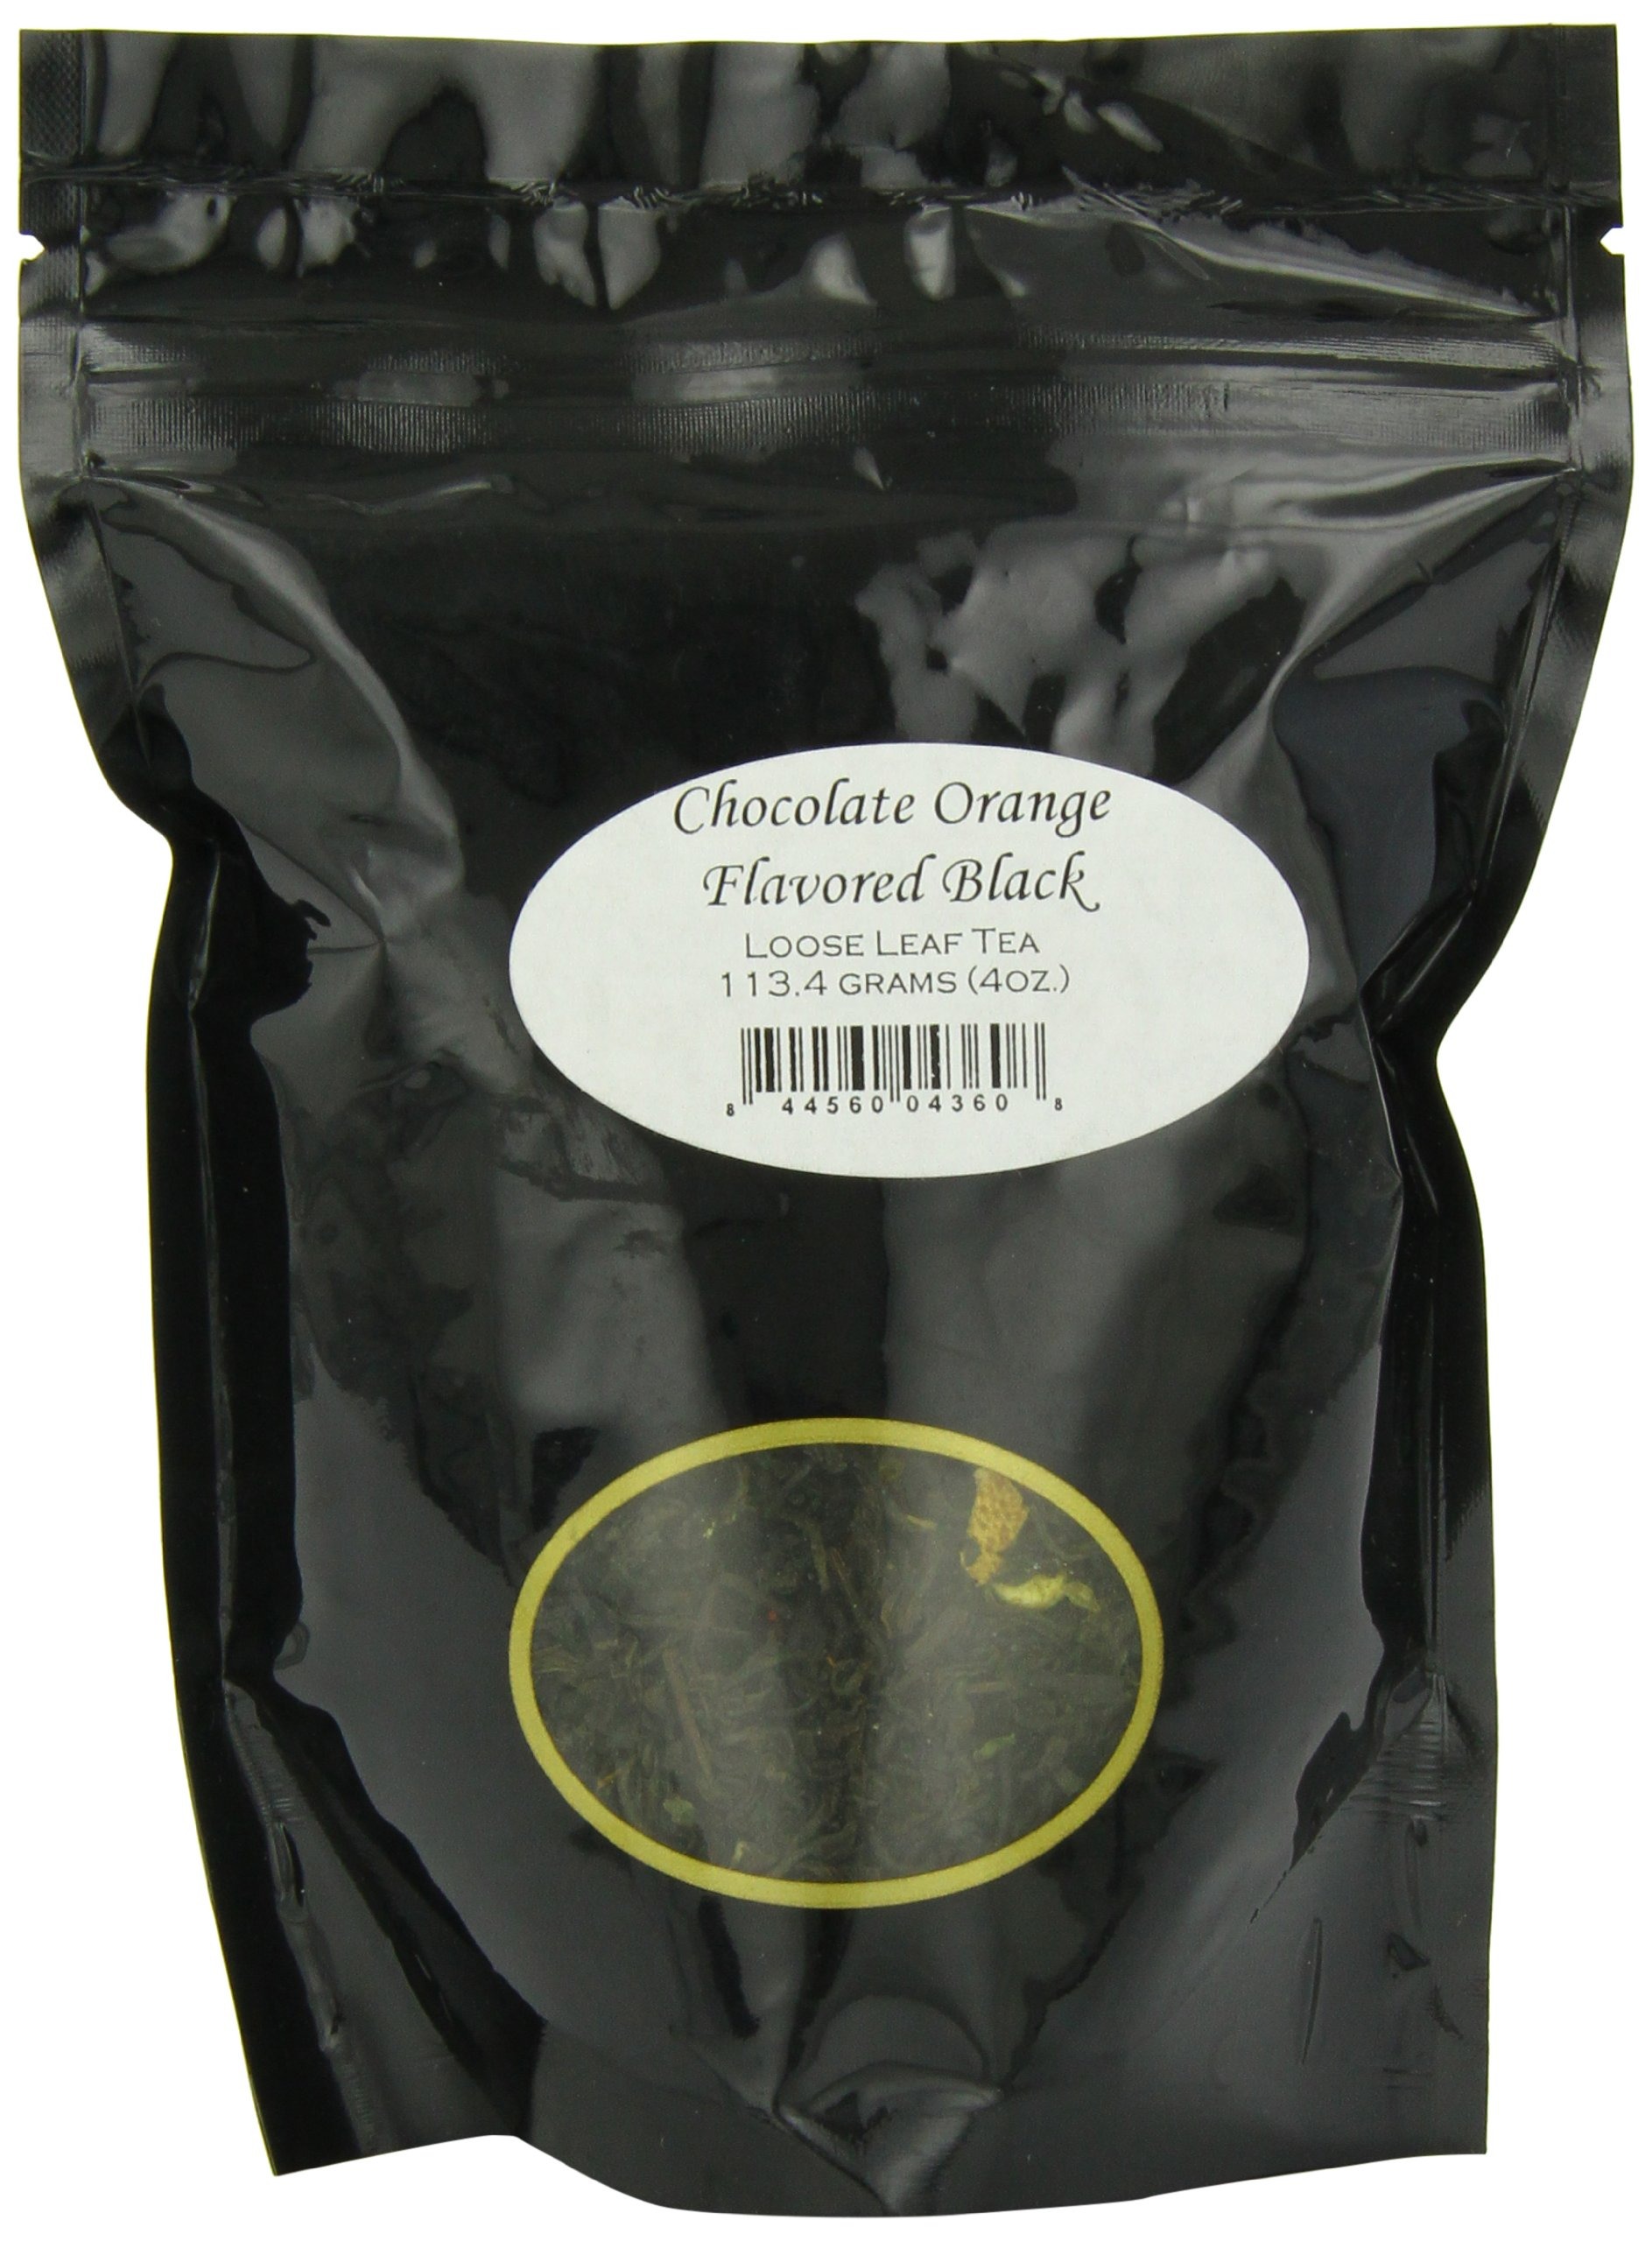
Item Name: English Tea Store Loose Leaf, Chocolate Orange Flavored Black Tea - 4oz, 4 Ounce
Bullet Point 1: Grown in Sri Lanka
Bullet Point 2: This decadent chocolate orange tea is created using natural flavors, along with luxury black tea and natural dried orange.
Bullet Point 3: For the best brew, we recommend our chocolate orange tea steep in water that has been brought to a rolling boil for 2-5 minutes
Bullet Point 4: Item Package Weight: 0.3 pounds
Value: 4.0
Unit: ounce

Price: 8.53